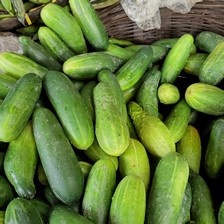
Label: cucumber